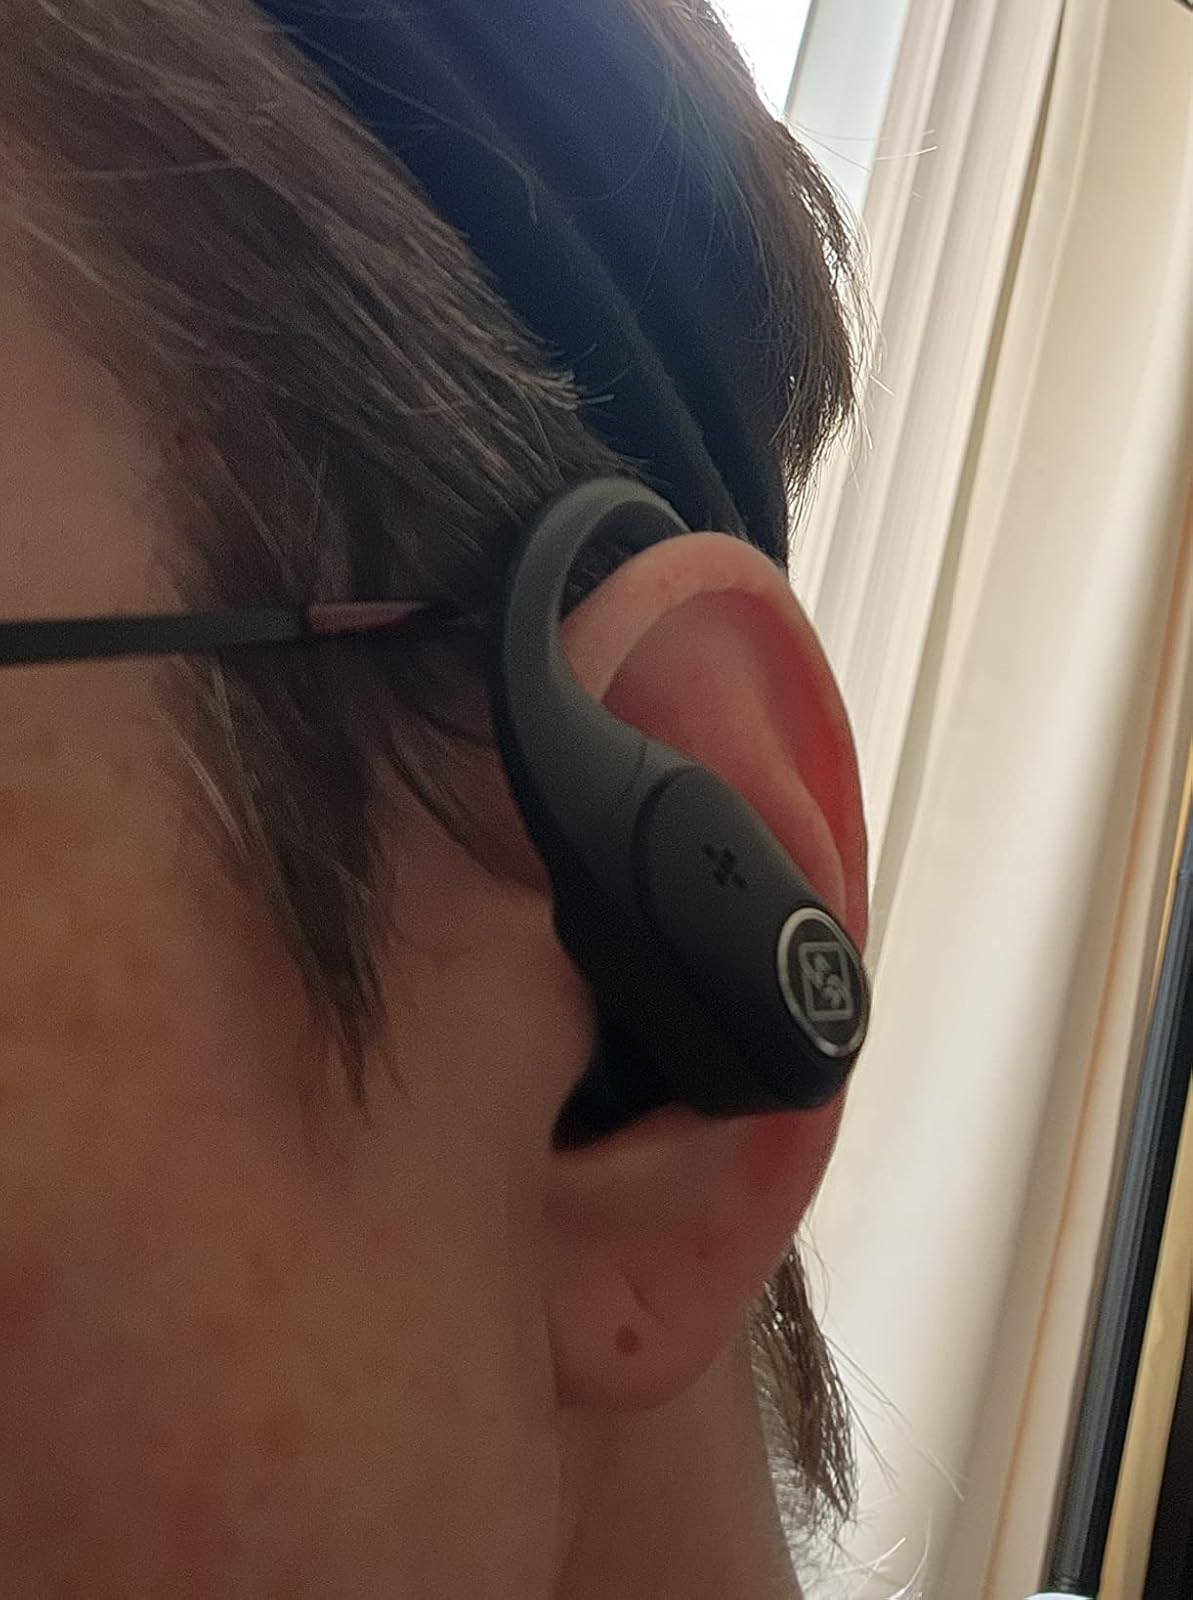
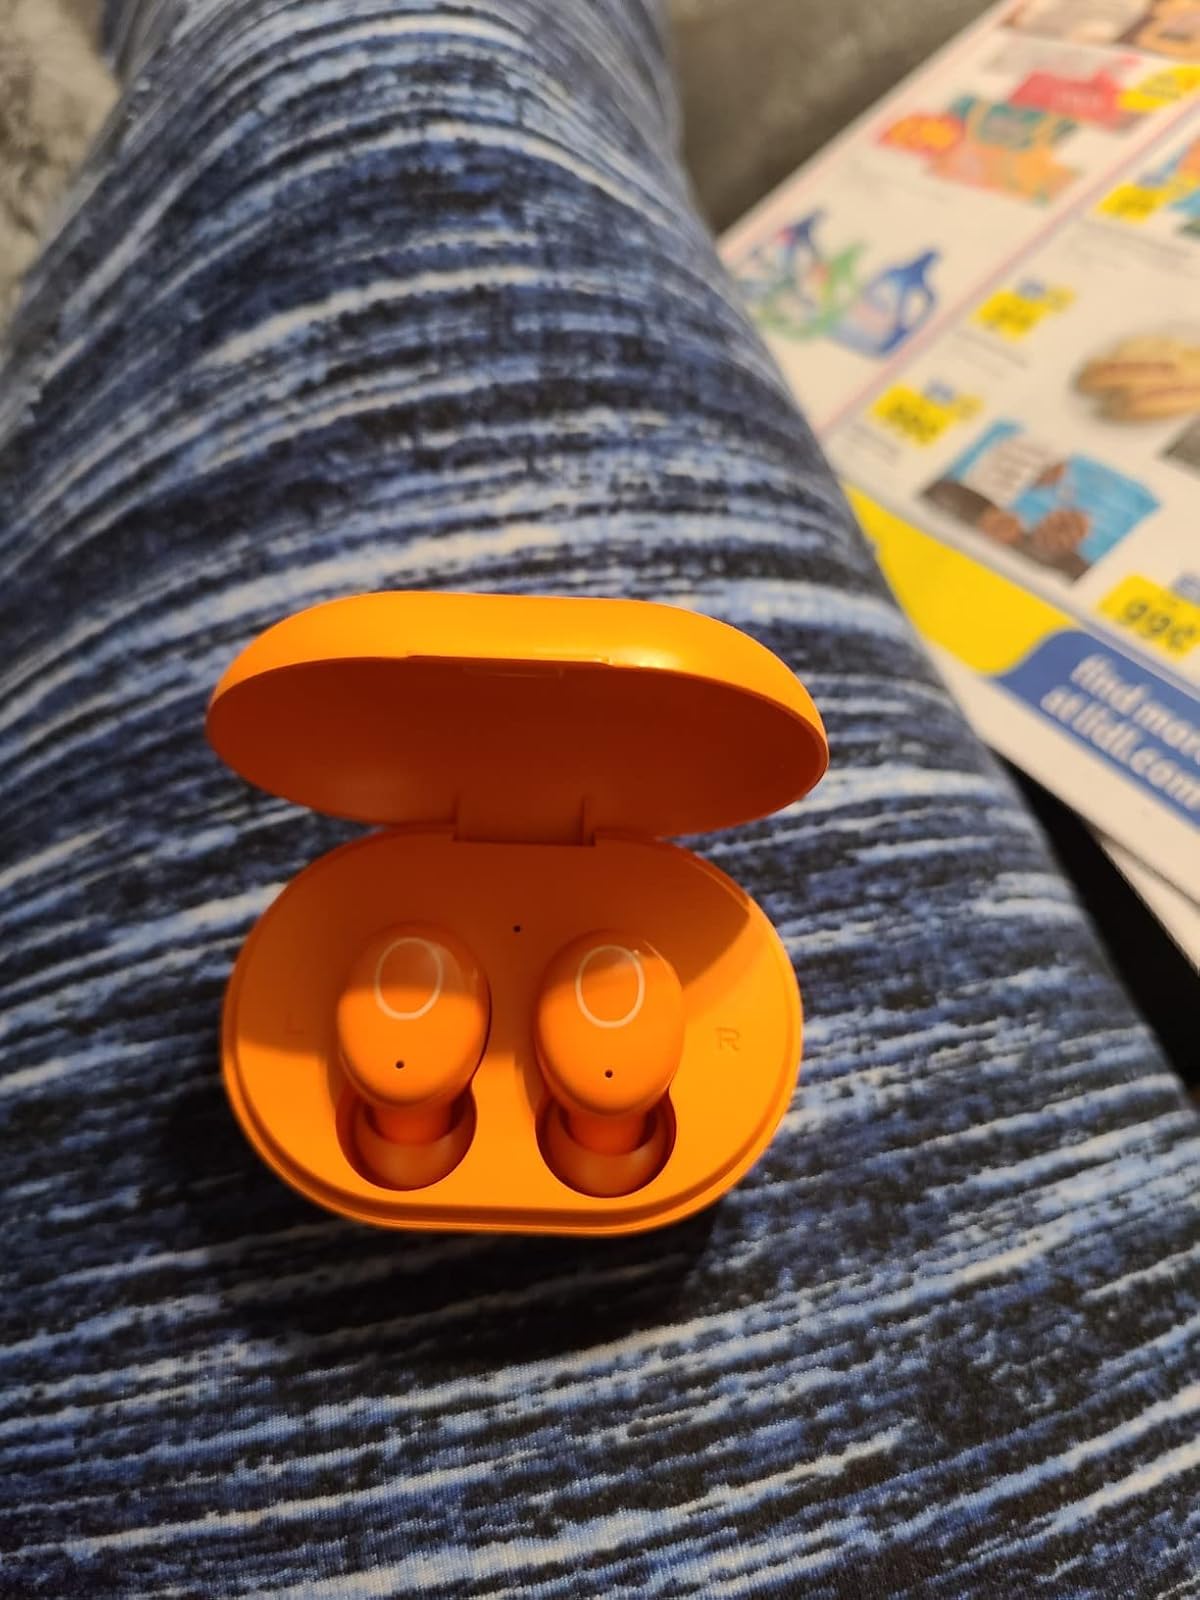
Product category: earbuds
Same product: no